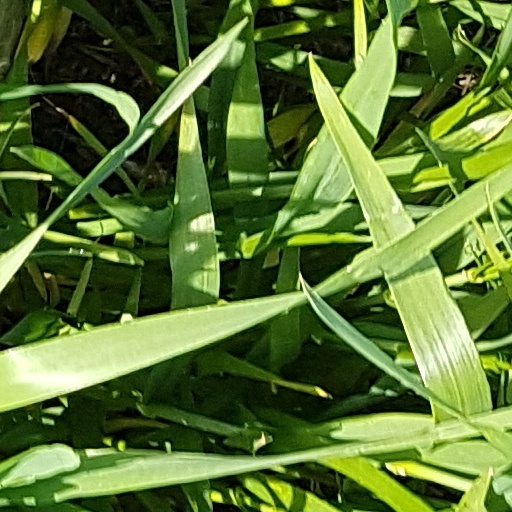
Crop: wheat